Dezső Lehota

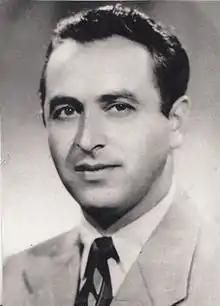
Matriculation photograph of Dezső Lehota

Dezső Lehota began his musical studies at the encouragement of his parents at Hódmezővásárhely, and continued them in the conservatory of Szeged under the mentoring of Miklós Budaházi-Fehér. In addition to that he took private lessons with Jenö Hubay, one of the most important Hungarian violinists and teachers.